Answer in natural language. How many Televisions are visible in the scene? Choose between the following options: 4, 1, 0, 2 or 3
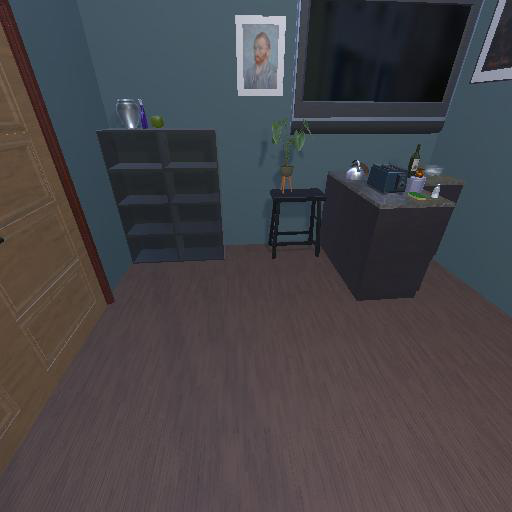
<answer>1</answer>